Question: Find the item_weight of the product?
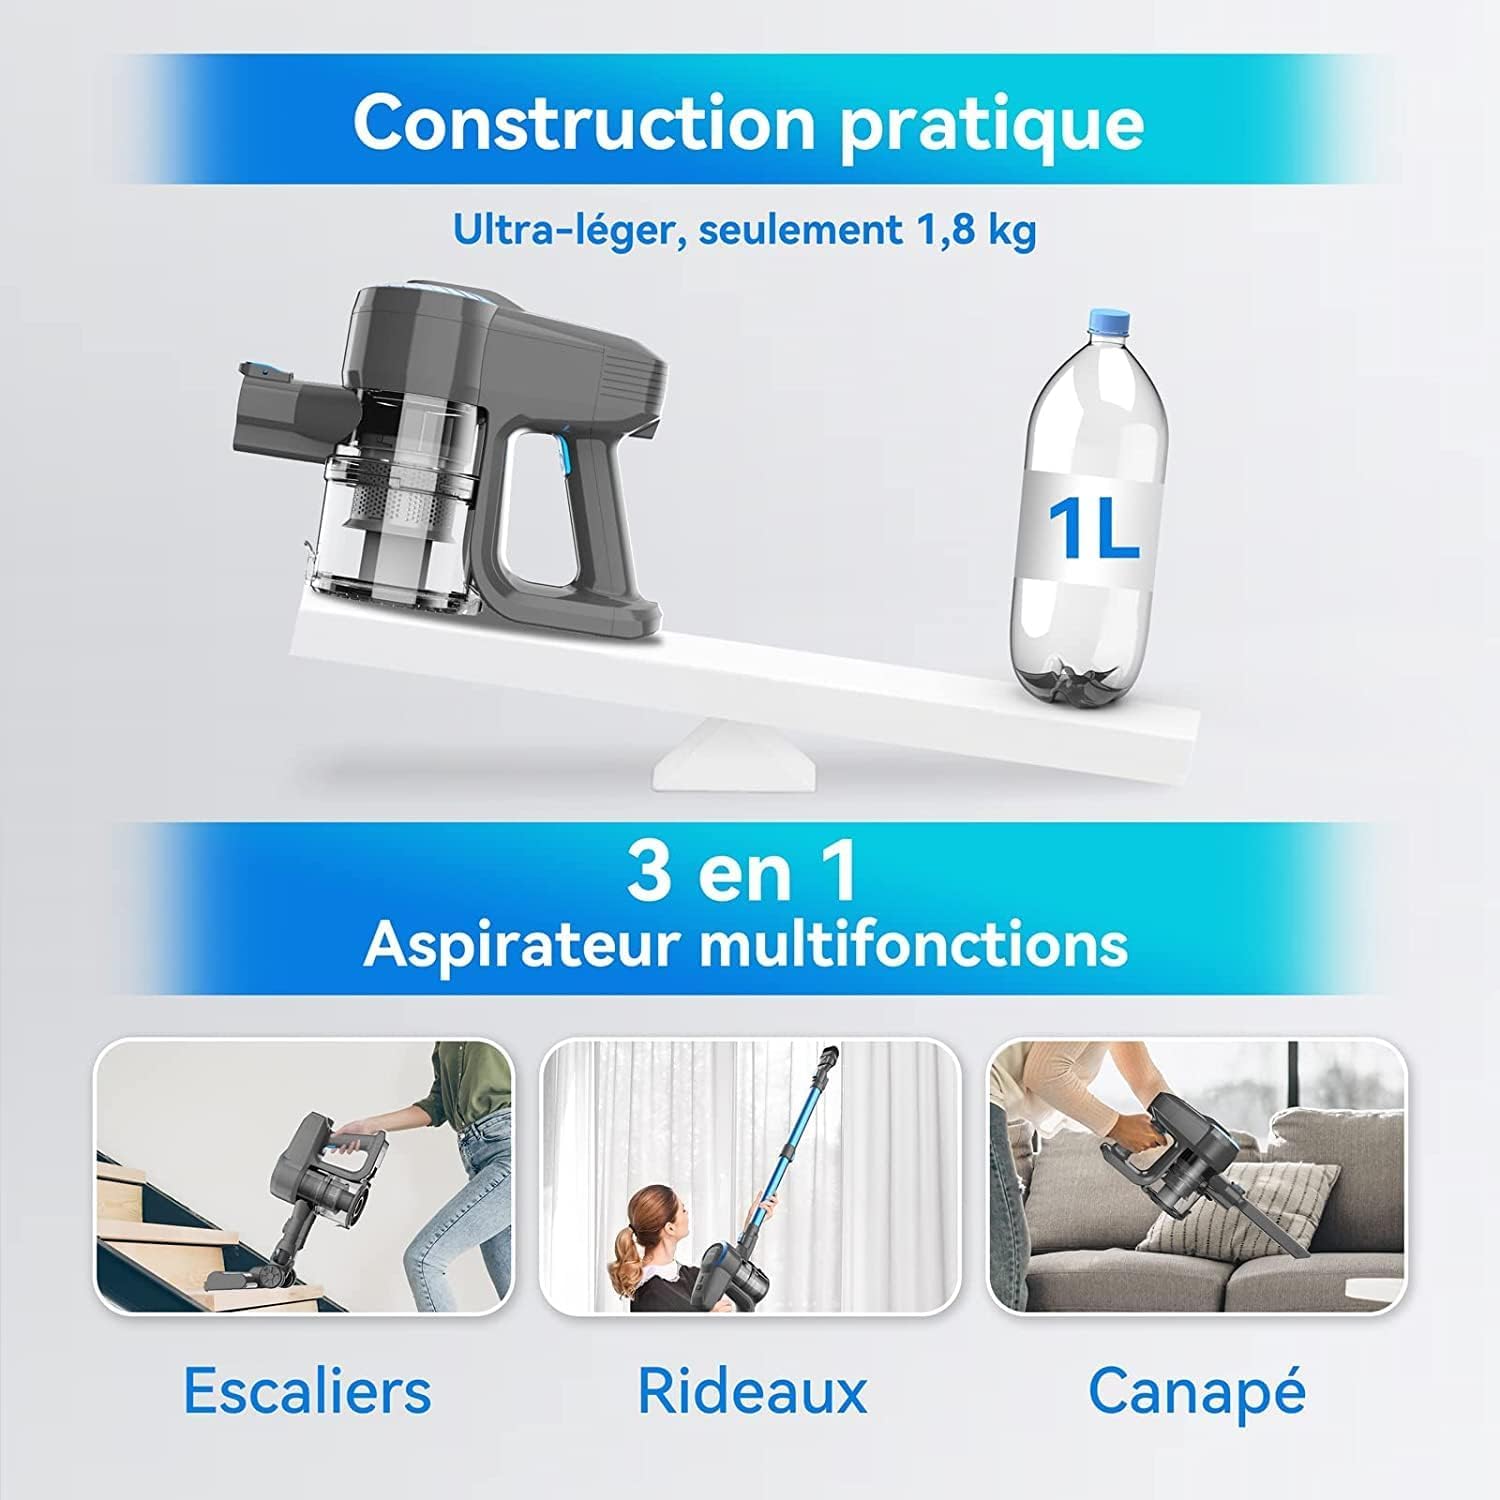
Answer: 1.8 kilogram